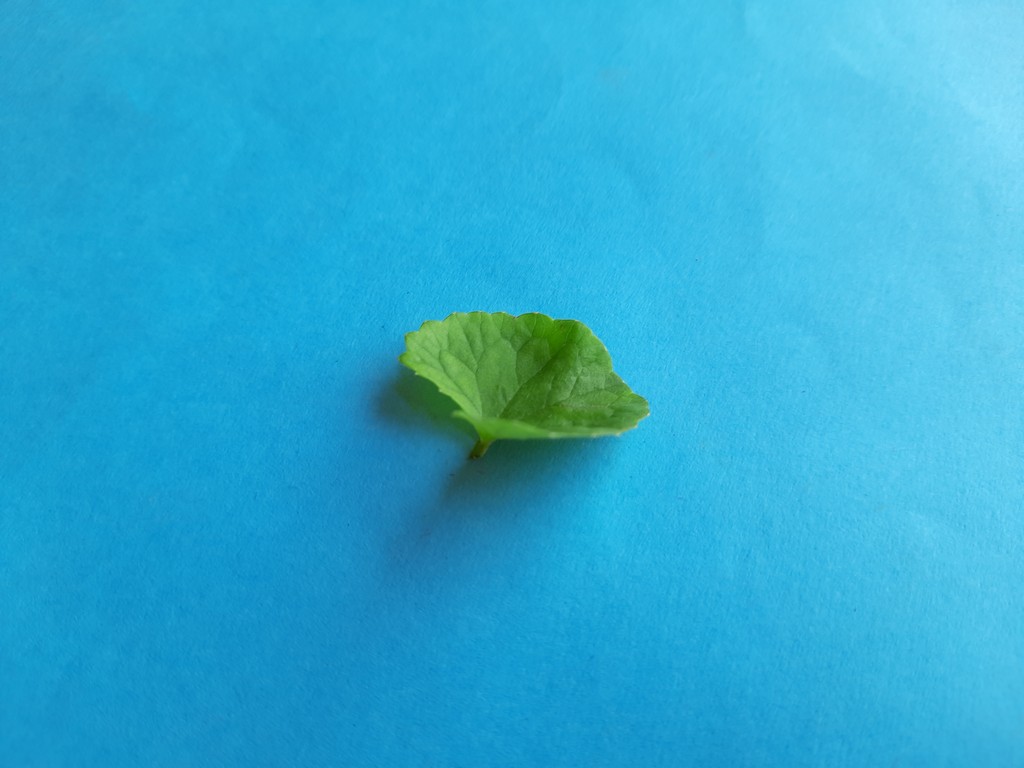
Label: Healthy